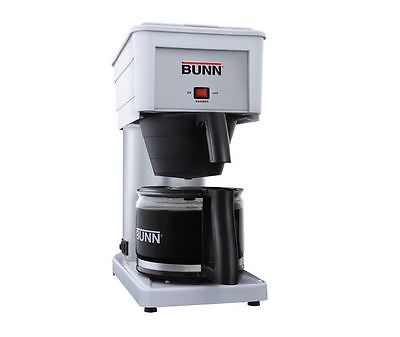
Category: coffee maker